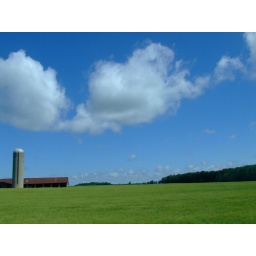
Taken from the car window at 11:00am. Probably listening Adele in the background with my Mum and sister Jacquie.